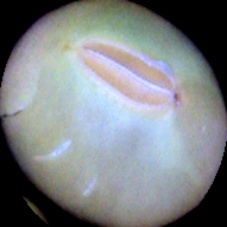
Label: Immature